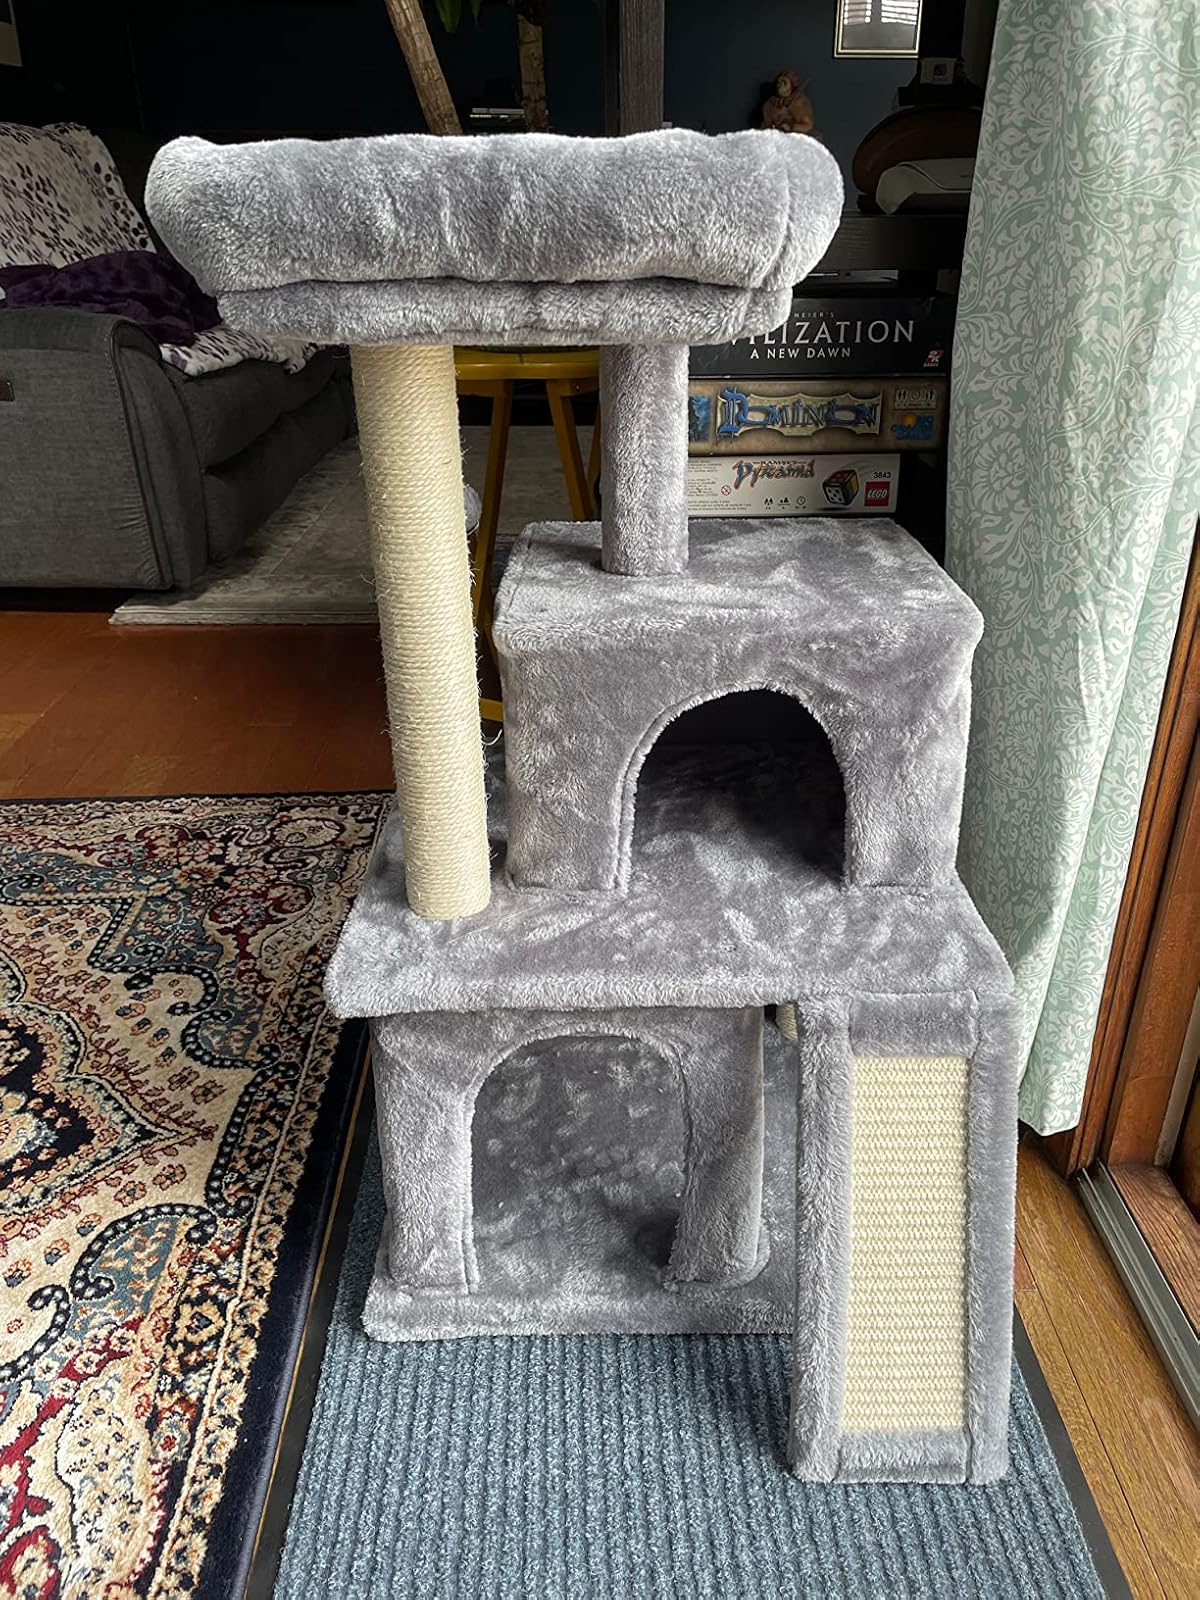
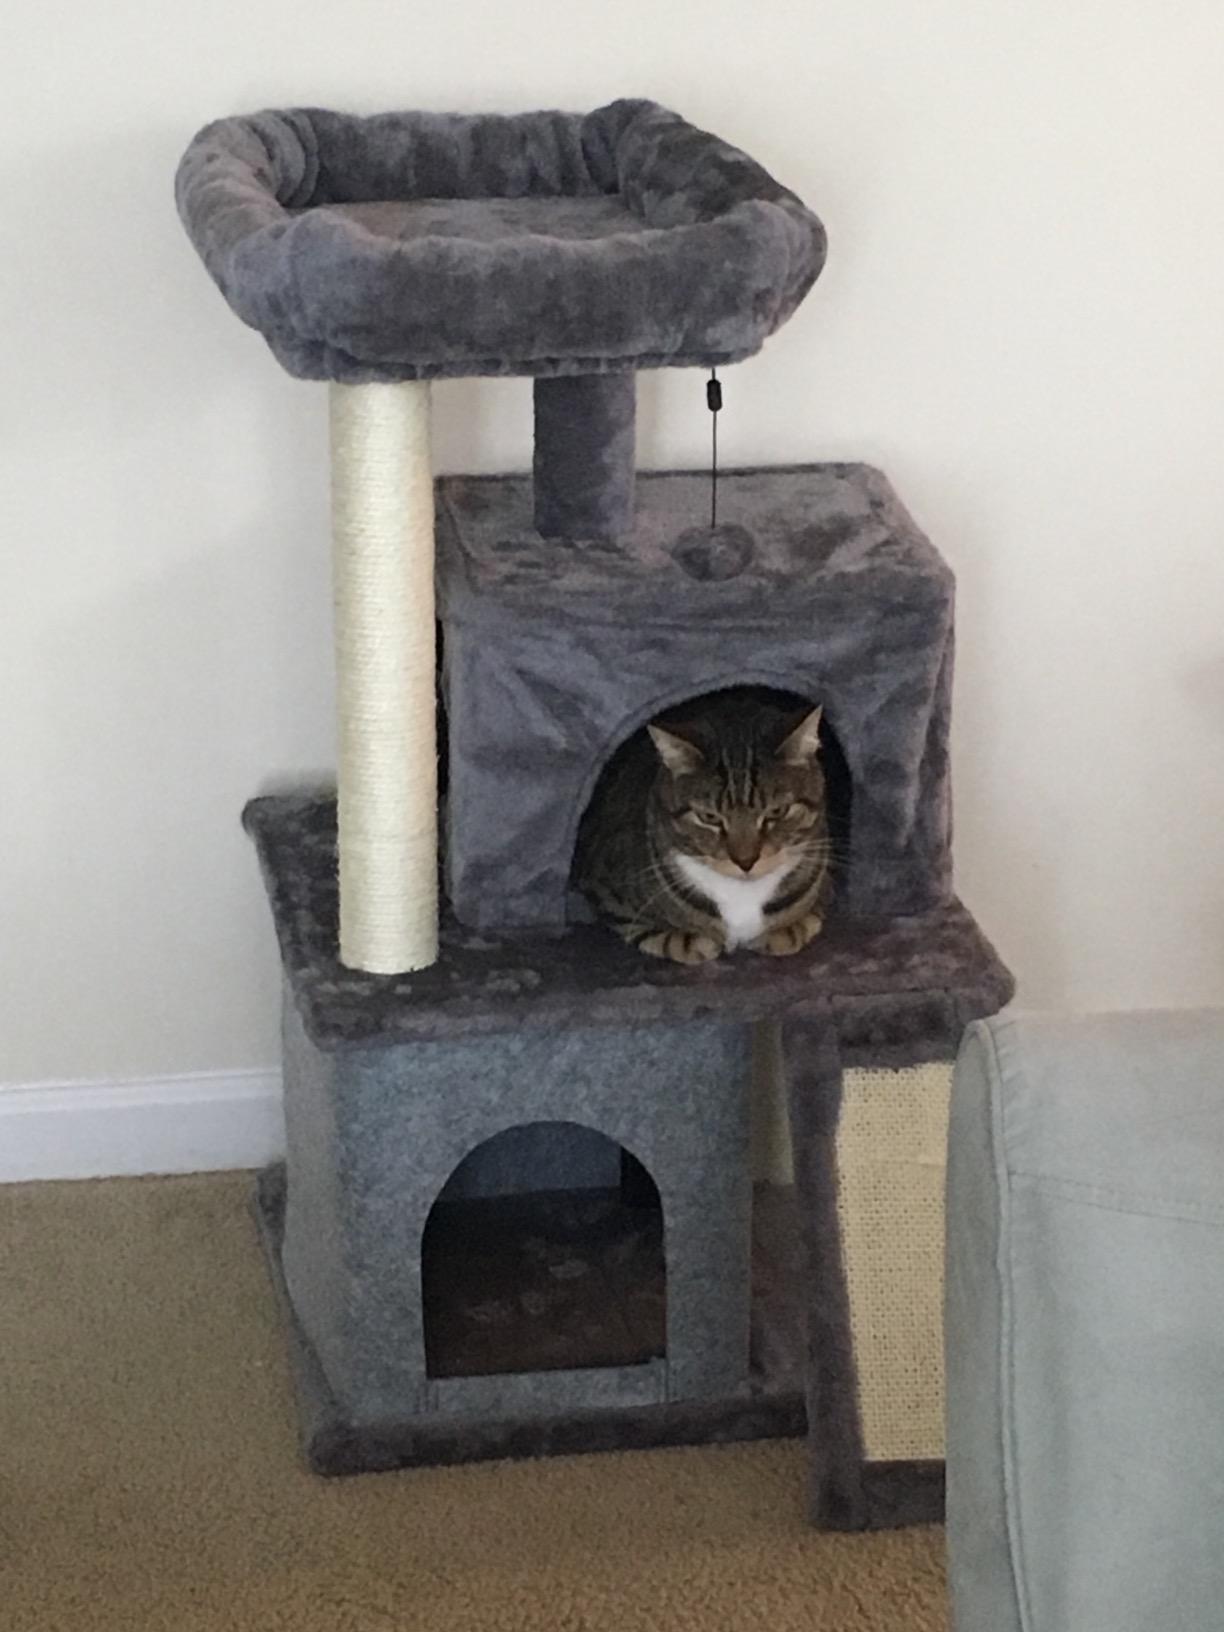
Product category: items_cat tree
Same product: yes